Space Station Tycoon

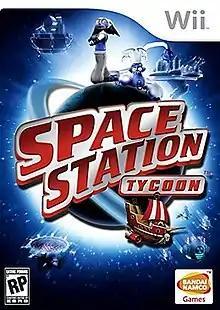
North American Wii box art

Space Station Tycoon was a video game to be released in for the Wii developed by Wahoo Studios (developer of "Outpost Kaloki X") and published by Namco Bandai.